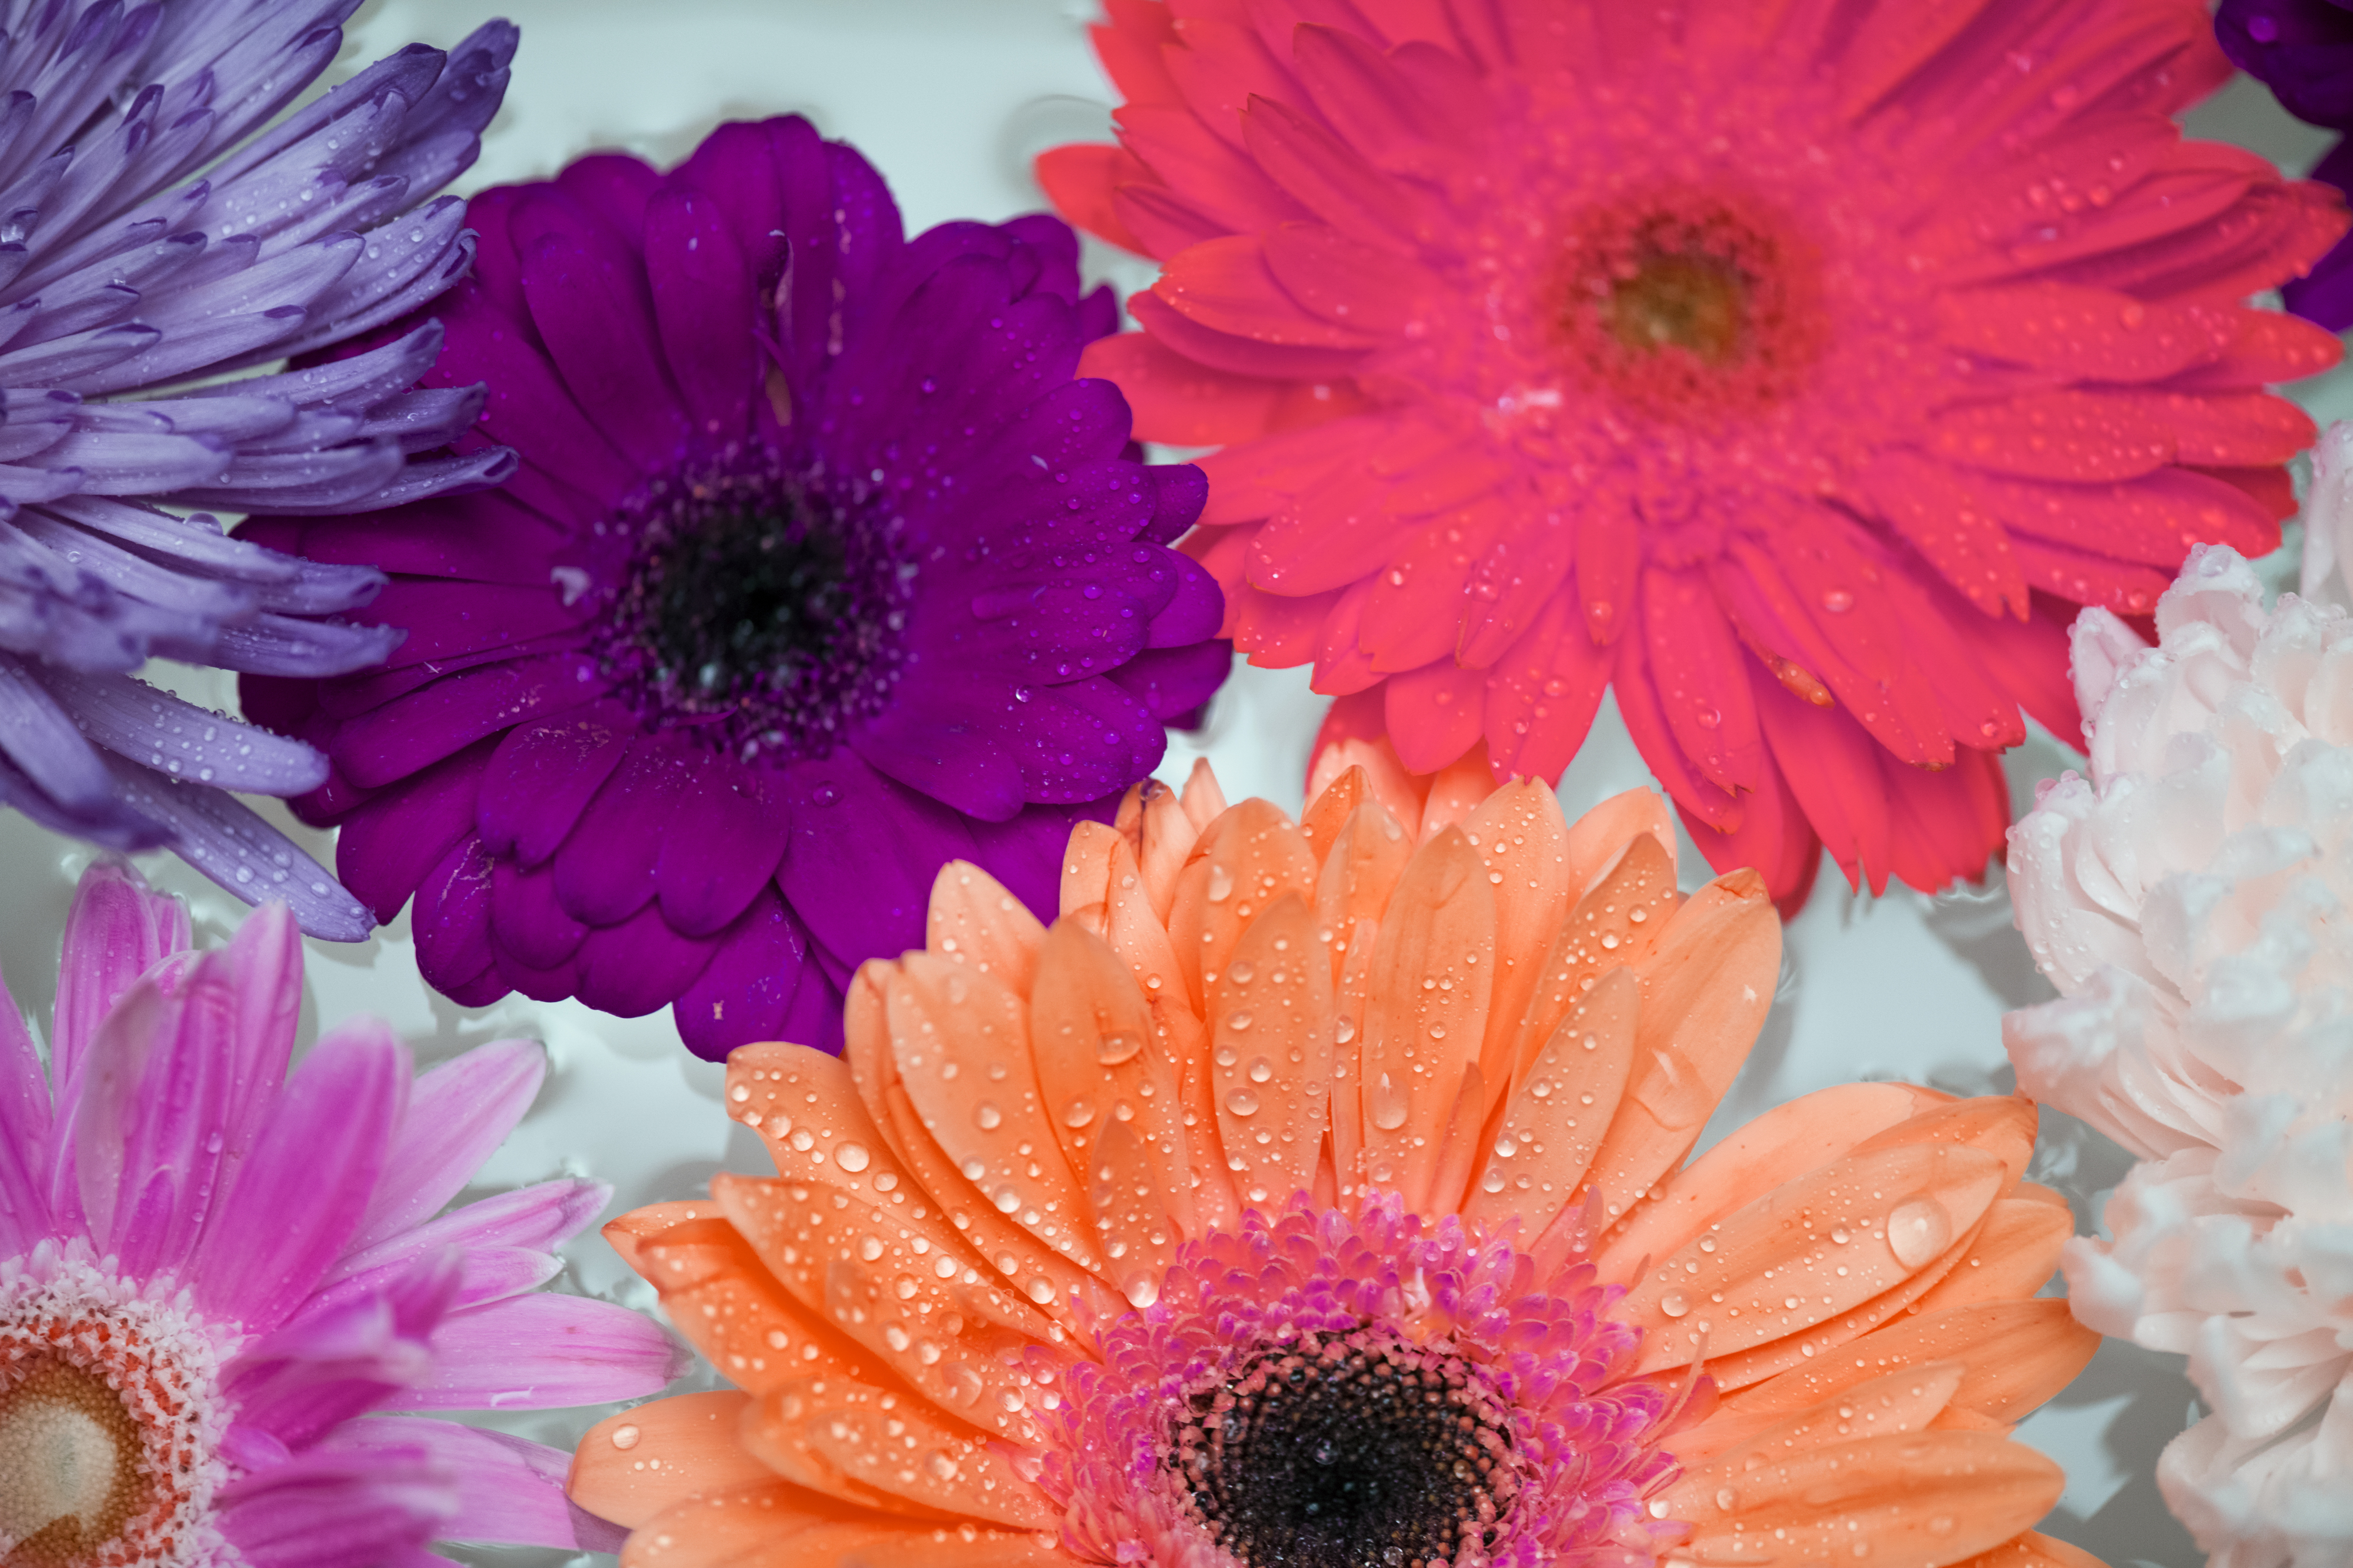
african daisy, attractive, background, bath, beautiful, beauty, bloom, blossom, botanical, botany, closeup, collection, colorful, daisy, decoration, drop, elegance, floating, flora, floral, flower, flowery, fresh, gerbera, gerbera daisy, isolated, macro, natural, nature, pattern, petal, plant, romantic, spa, spring, summer, surface, texture, textured, transvaal daisy, wallpaper, water, wet, zen, flowering plant, pink, purple, cut flowers, magenta, daisy family, floristry, annual plant, flower arranging, chrysanths, floral design, aster